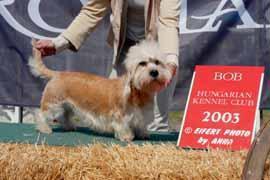
Dandie_Dinmont